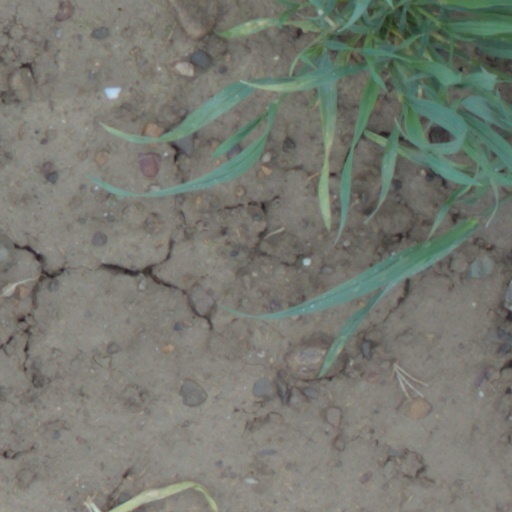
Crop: wheat